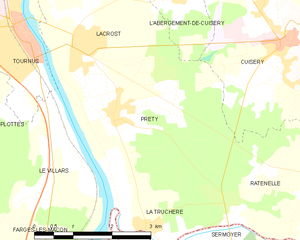
Carte des communes françaises